Baba Is You

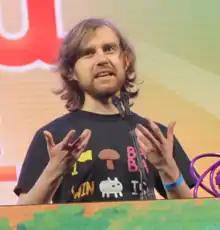
Arvi Teikari speaking behind a podium. He is wearing a black shirt with many icons from the game, including a flag, a mushroom, the "BABA", "IS", and "WIN" operators, and Baba itself.

The theme of the 2017 Nordic Game Jam was "Not There", which prompted Teikari, a student at the University of Helsinki who had previously developed the Metroidvania-genre game "Environmental Station Alpha", to envision a game concept based on manipulating logic operators. He pictured a block of ice standing next to lava but not melting, protected by the phrase "ICE IS NOT MELT". This sparked the idea of creating a puzzle game where the player would push words to form rules. Initially, each object was supposed to have intrinsic properties (e.g., ice would melt in the presence of lava) that could be disabled using the word "NOT". However, Teikari later concluded that the game would be more interesting if objects had no default properties.